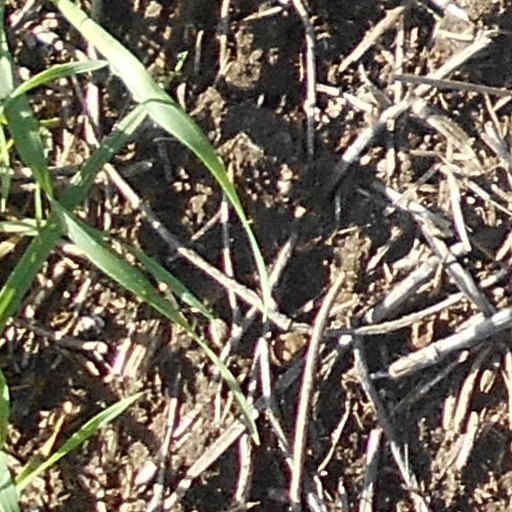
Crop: wheat